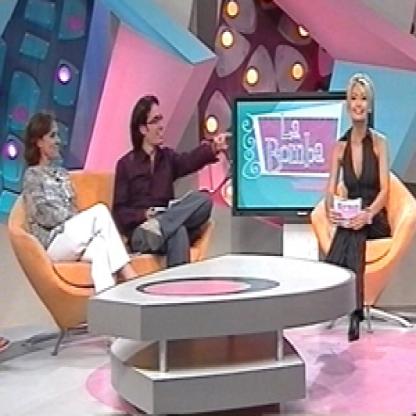
Scene: Indoor